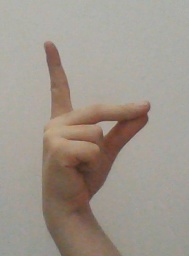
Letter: ta